Sherman Barton

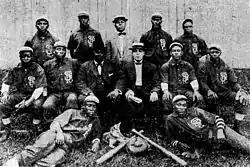
1907StPaulColoredGophers

Sherman's brother, Eugene Barton also played baseball, playing for the cross-town team Minneapolis Keystones while Sherman played for the St. Paul Colored Gophers, beginning in 1907.